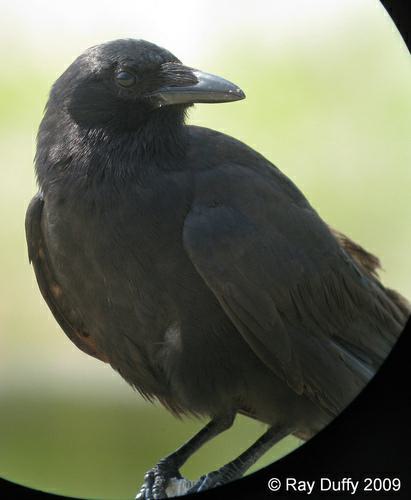
A photo of a fish crow